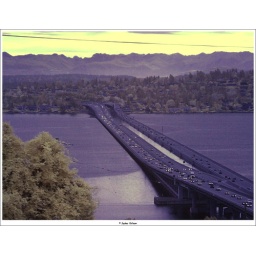
I-90 floating bridge under cloudy late-fall skies. False-color infrared, Fuji IS-1 with 092 red filter.